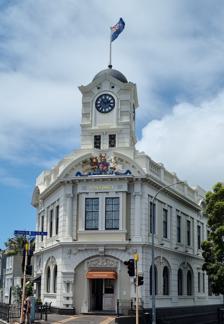
Building: Ponsonby Post Office
Country: New Zealand
Year built: 1912
New Zealand Category 1 Historic Place Ponsonby Post Poffice Ponsonby Post Office General information Type Post office Architectural style Edwardian Baroque Location Three Lamps , Ponsonby Address 1-3 St Marys Road and College Hill, Ponsonby Town or city Auckland Coordinates 36°50′50″S 174°44′41″E / 36.84723936313432°S 174.7445847003885°E / -36.84723936313432; 174.7445847003885 Year(s) built 1912 Cost £3700 Technical details Material Brick, cement, rimu (interior) Floor count 2 Floor area 537m² Design and construction Architect(s) John Campbell Heritage New Zealand – Category 1 Designated 7 July 1987 Reference no. 628 The Ponsonby Post Office is a historic post office in Ponsonby , Auckland, New Zealand, listed as a category 1 building. Designed in 1912 by John Campbell with an Edwardian Baroque style. The post office remained in use until 2002 when the building became to be used for hospitality and other commercial businesses. History The Auckland City Council purchased the land in 1900 for £1,200. The purchase included a property which was used as the original post office. The current building was designed by John Campbell , who had held the position of government architect since 1909. Campbell preferred the Edwardian Baroque style for civic buildings and the Ponsonby Post Office was aldo designed in an Edwardian Baroque style. The post office was constructed in 1912 at a cost of £3,700. The original design had a clock tower but the finished building did not contain one. Local residents formed a committee and funded half of the construction costs of a clock tower. The clock tower was installed in 1913. Ponsonby Post and Telegraph Office c. 1920 It was considered as an earthquake risk in the 1940s but was not demolished. In the 1970s, there were concerns again, and $11,000 worth of renovations were undertaken. Auckland City Council sold the post office in 1992 to Portmain Properties. Auckland City Council continued to lease the property until 2002 as a post office. Auckland Council are responsible for rewinding the clock, a weekly requirement. The building was strengthened in 2012 and meets all of the seismic strengthening standards for buildings. Since 2020, a hospitality venue has been based in the ground floor of the building. Description The Ponsonby Post Office features the Royal Arms The Ponsonby Post Office is a heavily ornamented Edwardian Baroque building. The building forms a triangle with the entrance being the peak of it. It has a balustraded parapet and elaborate façade . Significance Stuff referred to the building as one of the most recognisable heritage buildings in Auckland. The building is highly regarded by the local residents and it serves a landmark for the Three Lamps area. References